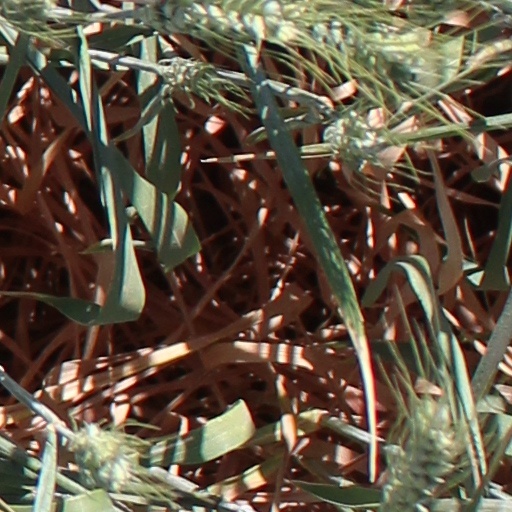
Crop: wheat